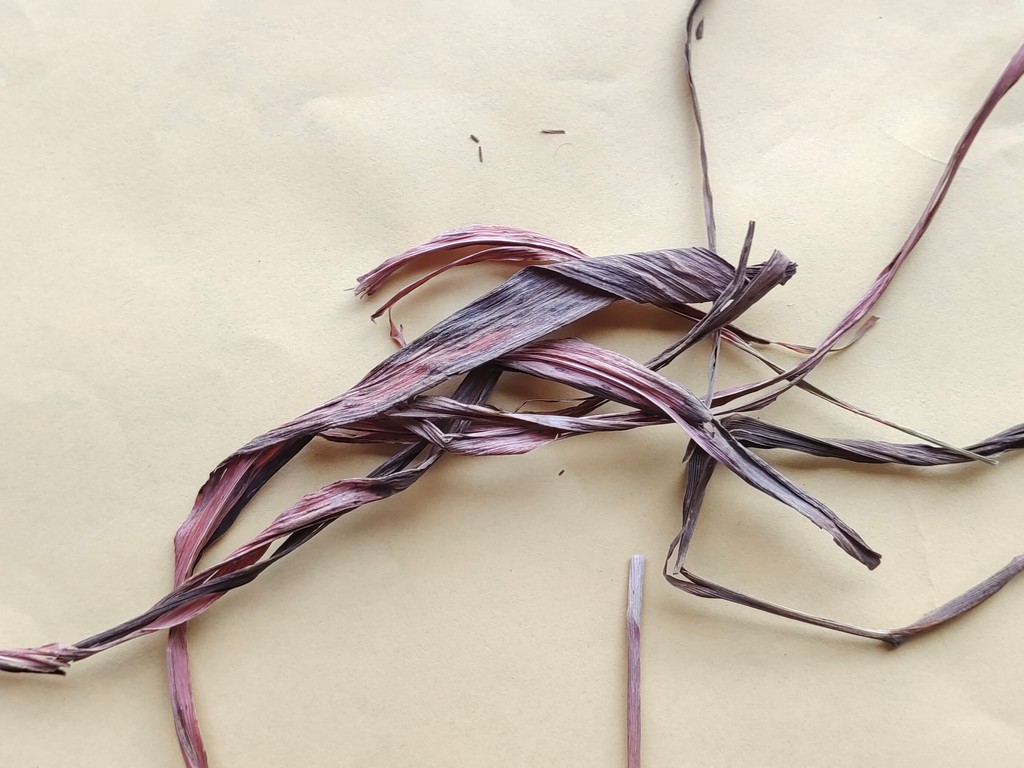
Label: Dried